Hillerød Fodbold

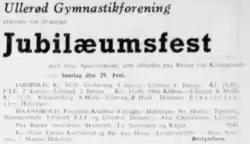
Newspaper advertisement for the club's 10 years anniversary event in 1947.

A few months after the foundation, the gymnastics season for the club's three first teams was over. With spring approaching, the board recognized the need for outdoor sports activities during the summer months for its male members and in May 1937, association football and handball was added to the club's repertoire. In the first season, one men's association football team was created. In 1940, Ullerød GF moved in to their first club house located at Frejasvej, containing a small meeting room on the ground floor and a changing room on the first floor, next to an association football field, that was also used for (outdoor) handball. Athletics became part of the sports club in 1938 or 1939. As a consequence of the new sport activities being included, a reorganisation was decided by the board in 1941, that created five independent sports departments (for athletics, gymnastics for women, gymnastics for men, handball and association football) and one unifying main organisation. At the 25 years anniversary, the club had approximately 800 members, where 500 members were attached to the gymnastics department, which at the time was one of Zealand's largest departments membership wise.